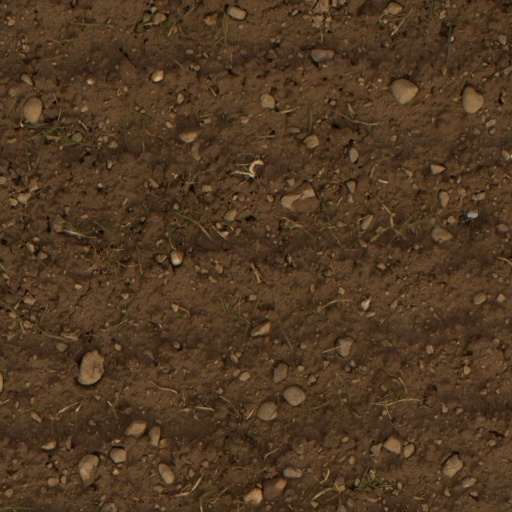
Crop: wheat